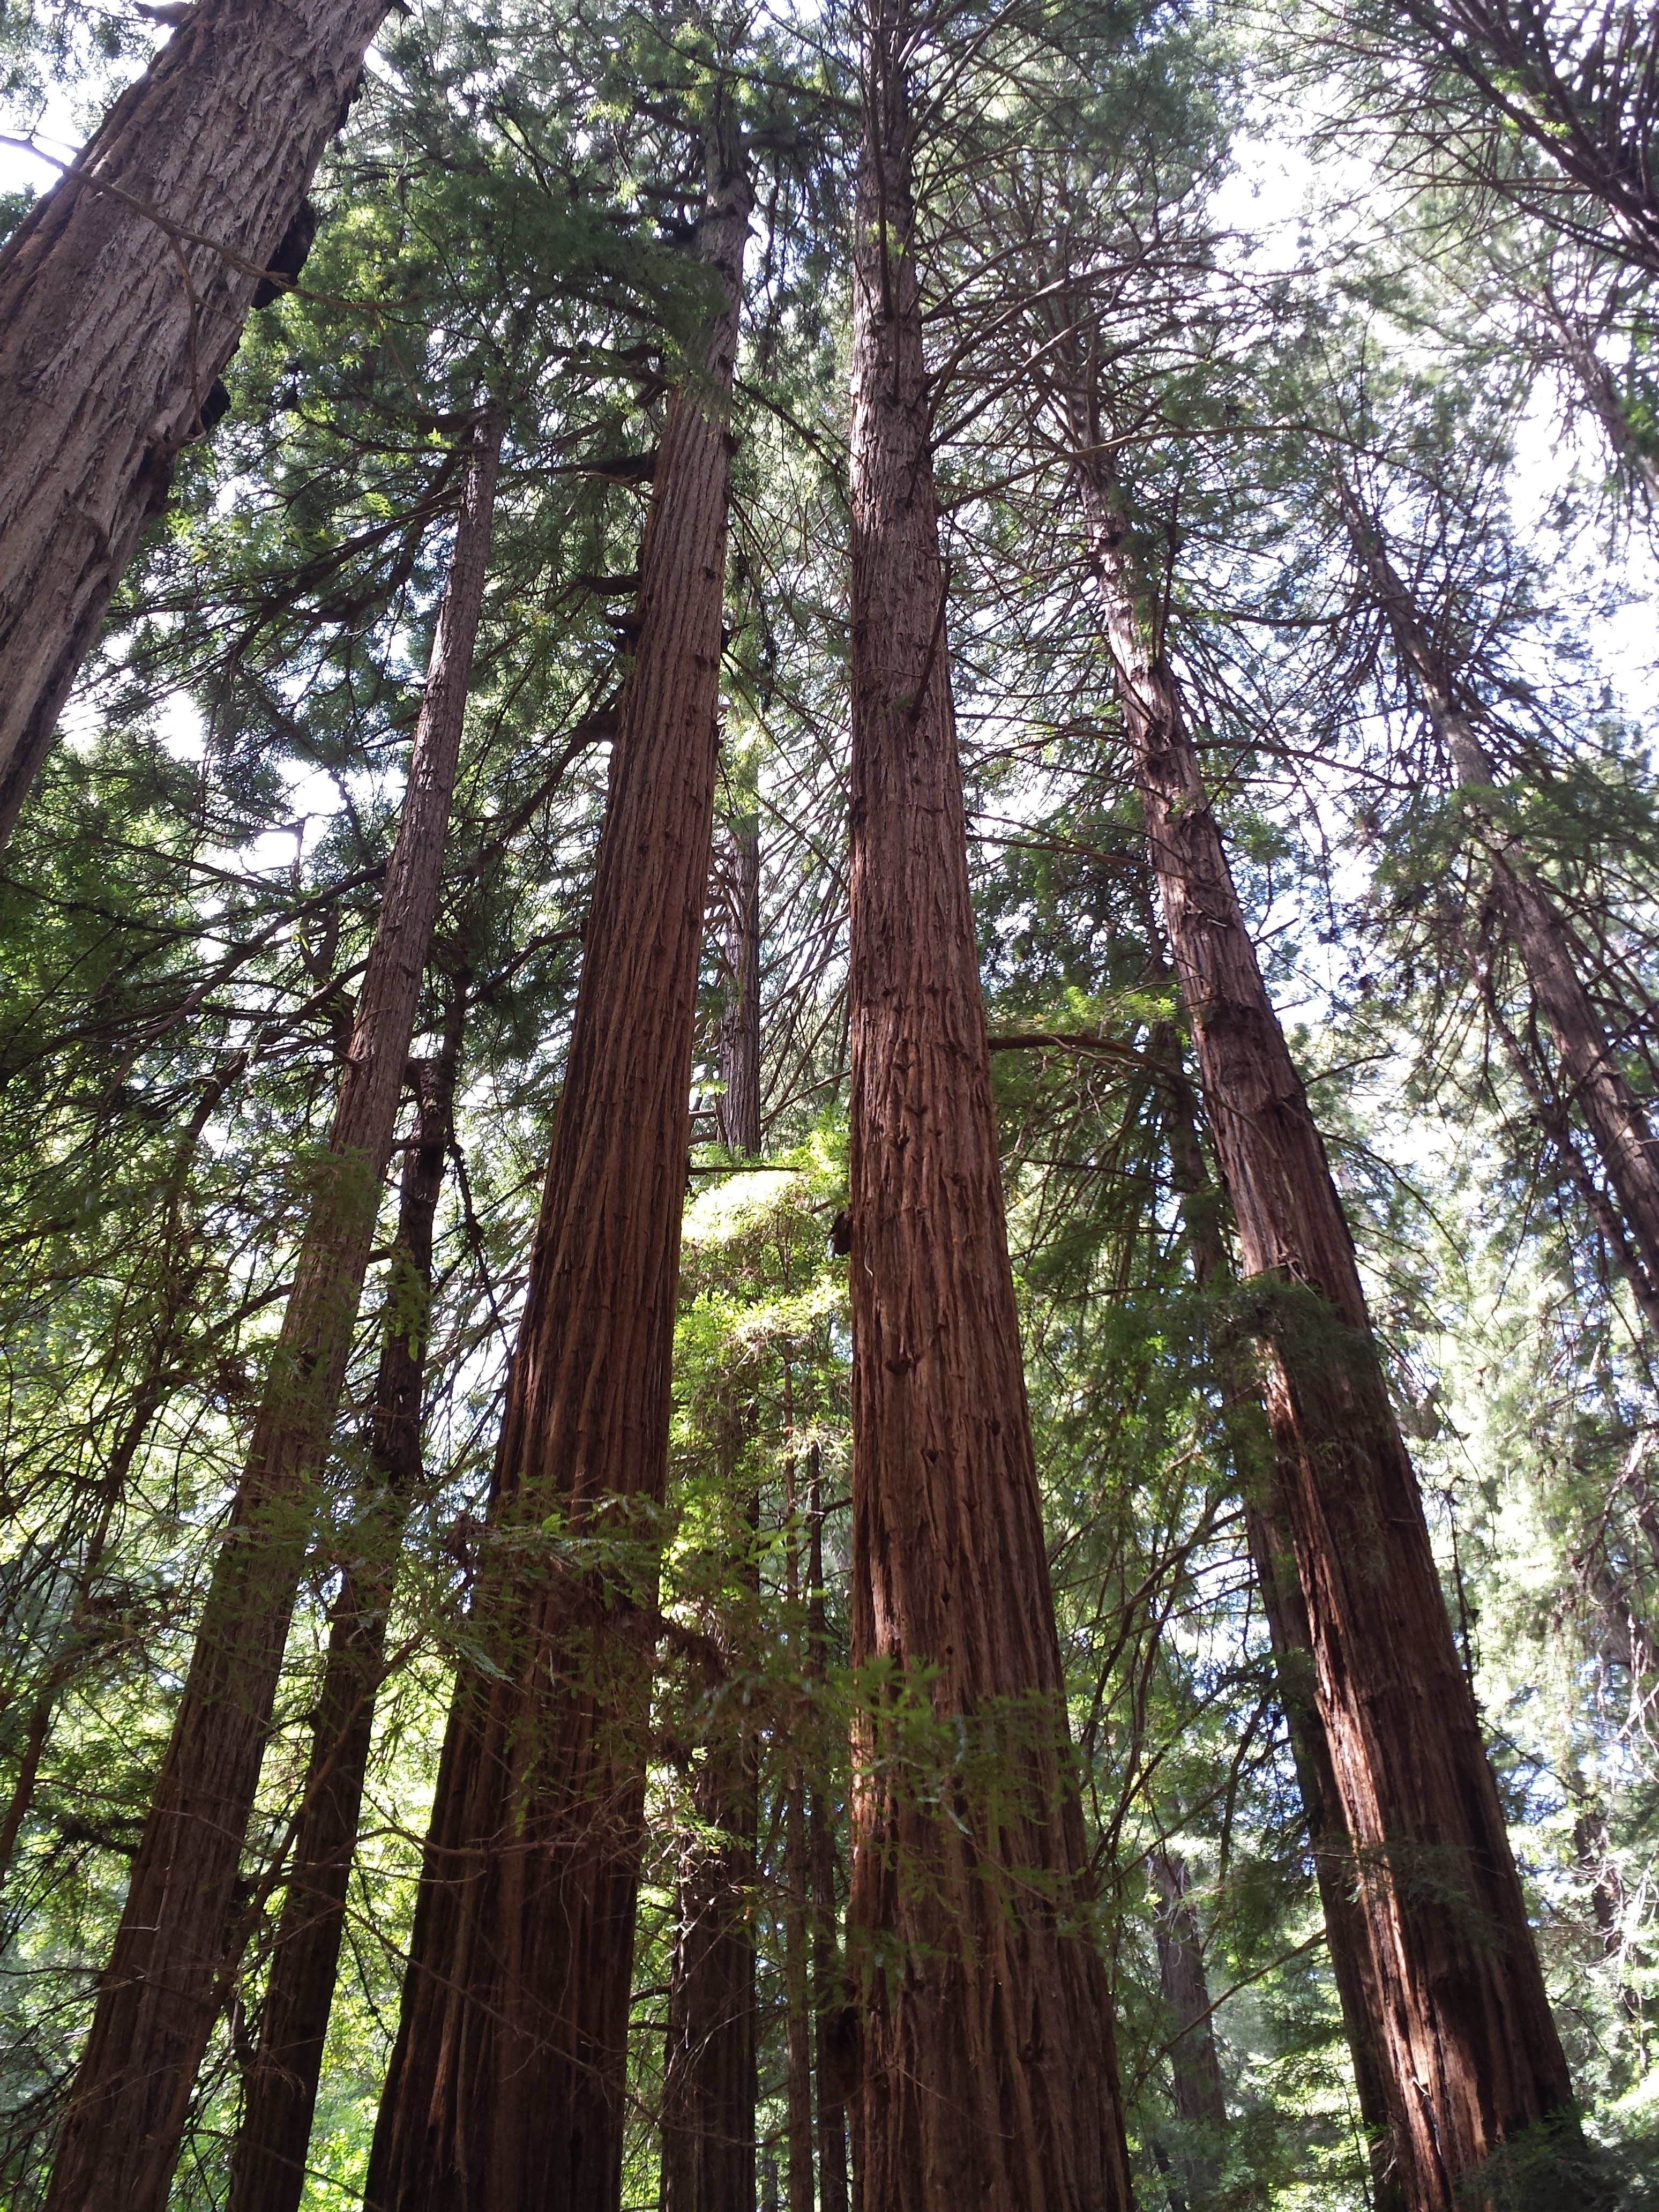
tree, nature, forest, branch, plant, flower, trunk, jungle, park, botany, california, outdoors, spruce, rainforest, deciduous, grove, large, woodland, sequoia, habitat, ecosystem, redwoods, biome, old growth forest, muir woods, natural environment, woody plant, temperate broadleaf and mixed forest, temperate coniferous forest